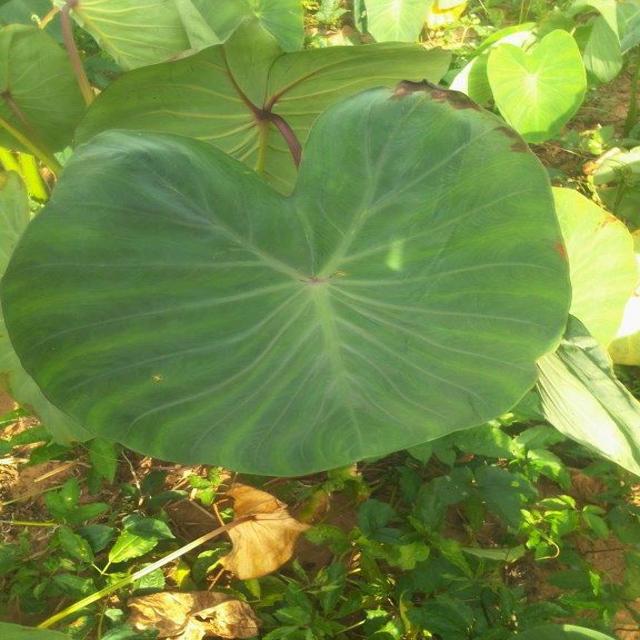
Label: Healthy